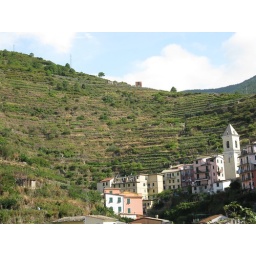
IMG_0943 Cliffs with rock walls built in